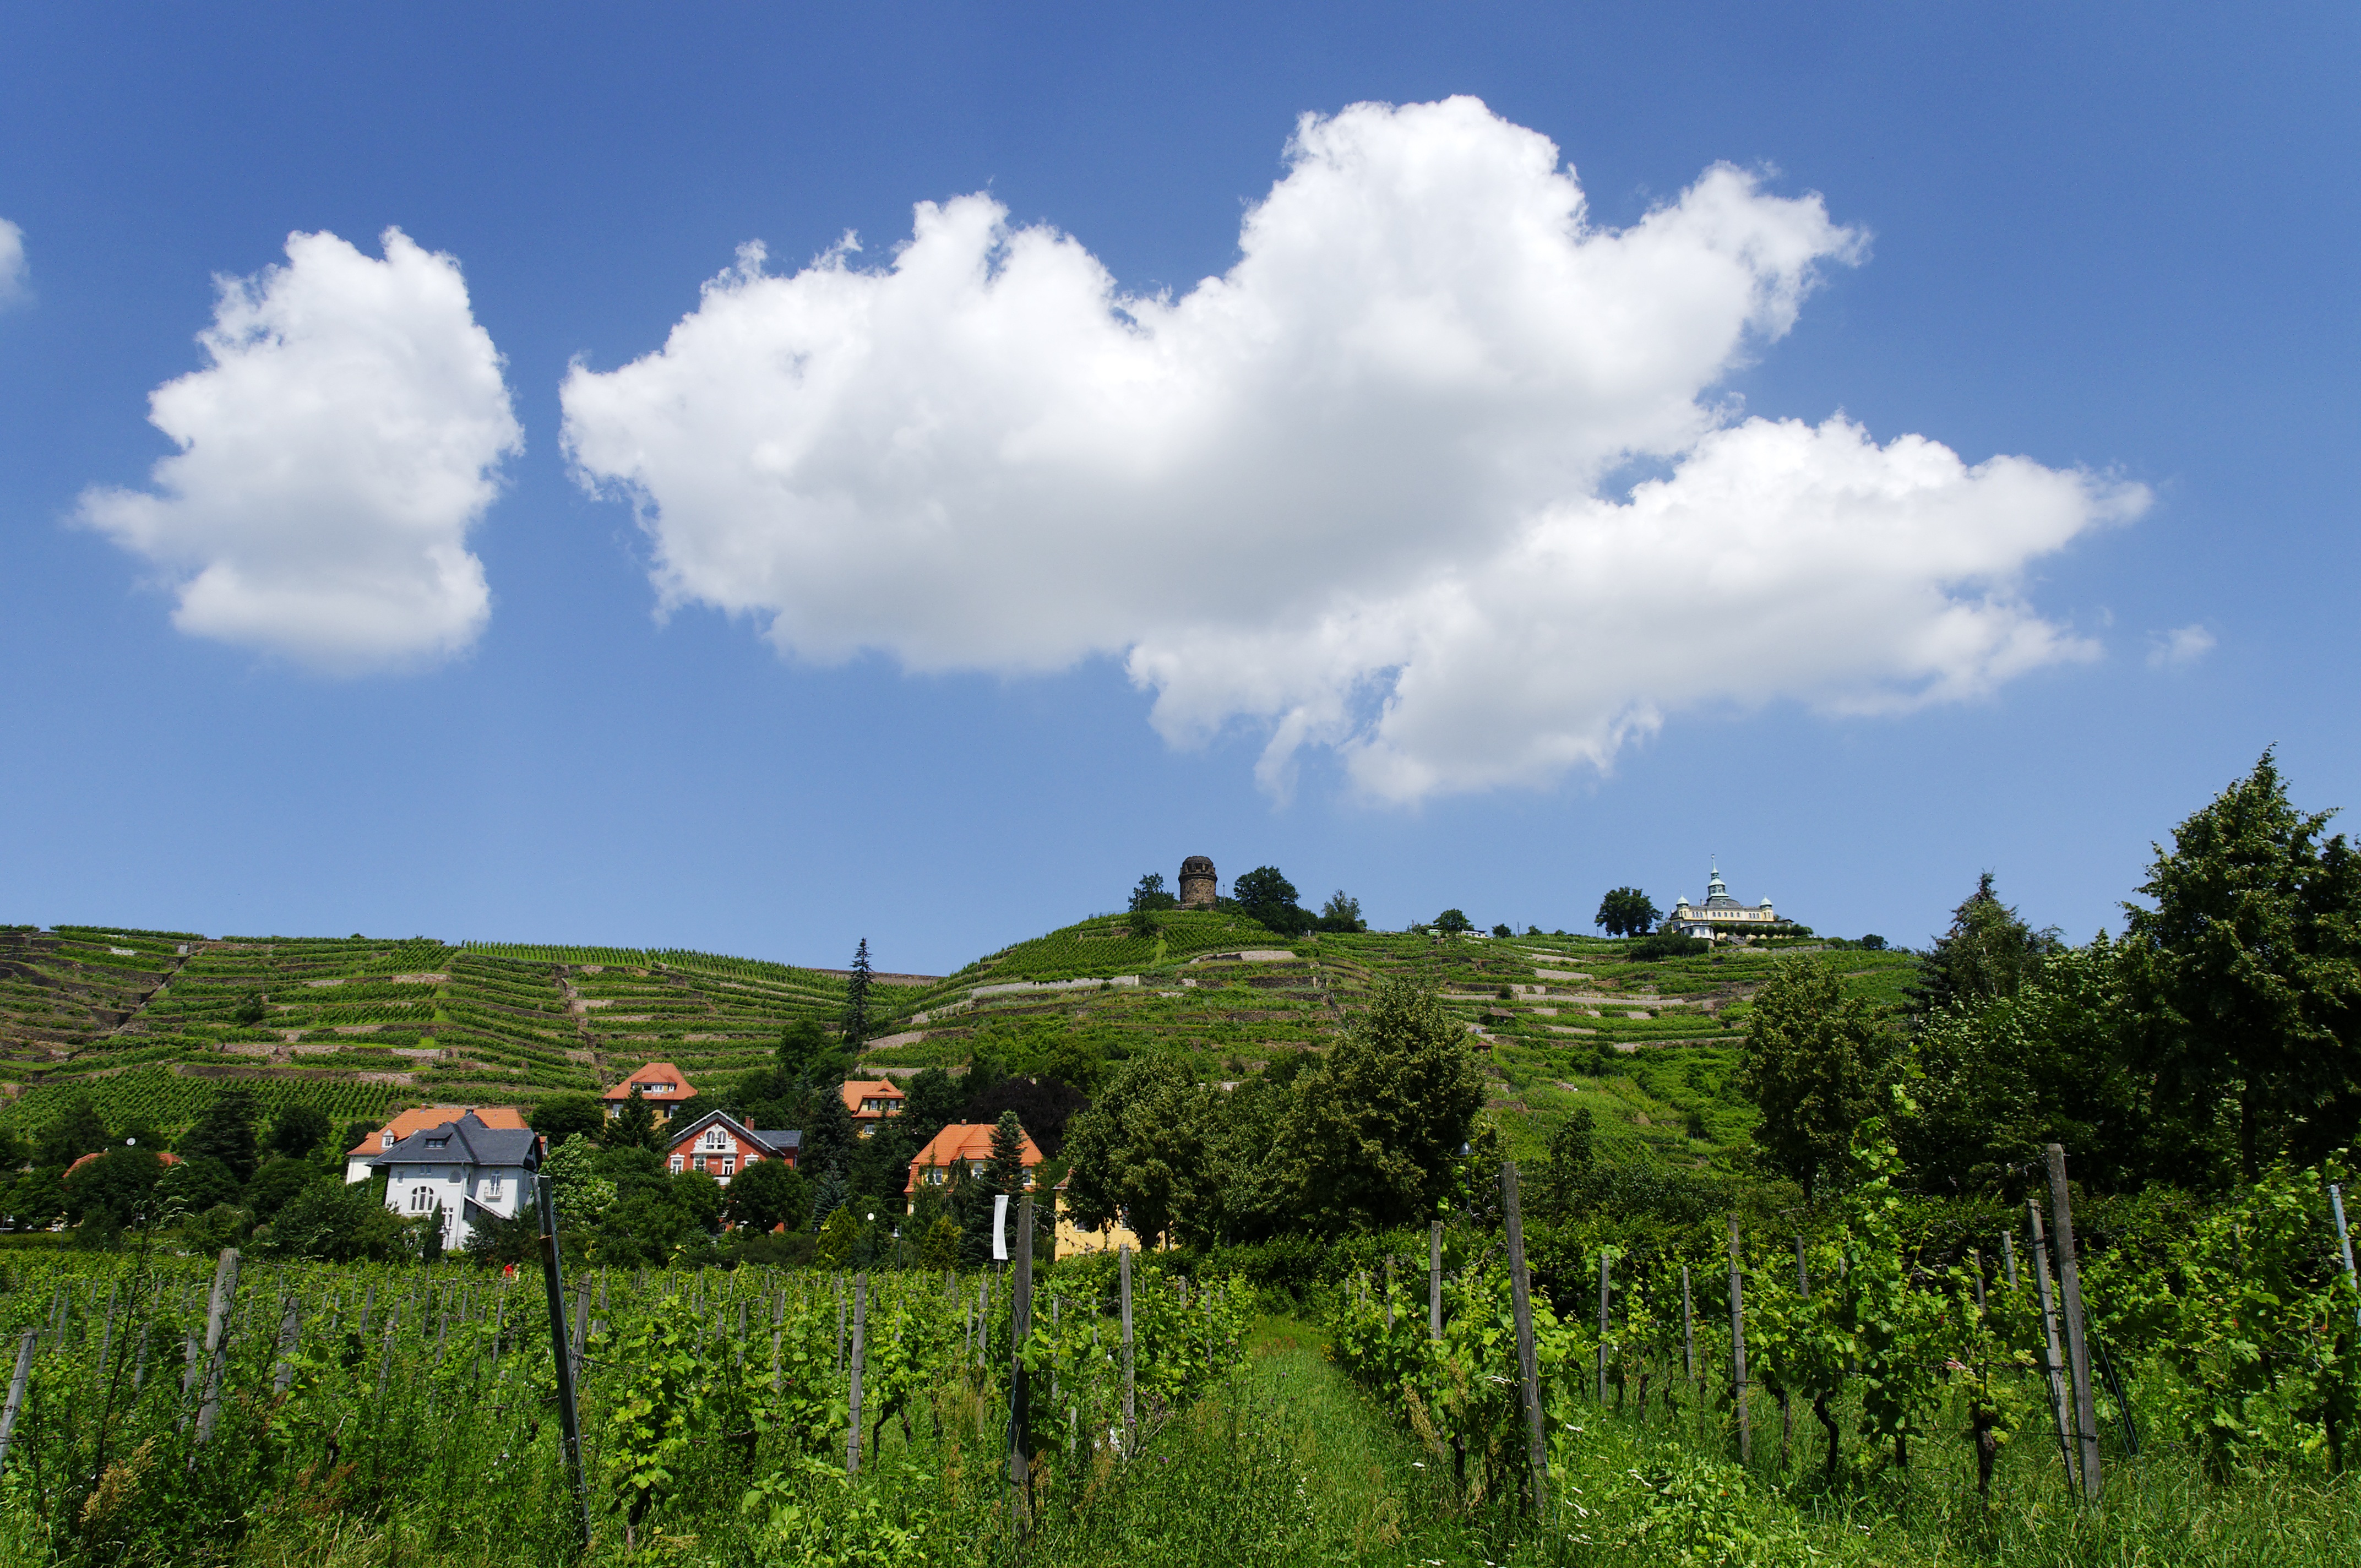
landscape, grass, horizon, mountain, cloud, sky, field, farm, meadow, prairie, hill, valley, village, pasture, agriculture, plain, blue sky, clouds, grassland, plantation, plateau, habitat, ecosystem, saxony, vineyards, rural area, radebeul, elbe valley, vilage, natural environment, geographical feature